John Steuart Curry

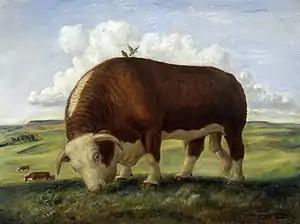
"Ajax"

"Tragic Prelude" presents a visual history of Kansas: the first Europeans, Juan de Padilla and Coronado, followed by a plainsman hunting buffalos, and finally the Bleeding Kansas period of 1854–1861. During this period, when Kansas was the focus of national attention like no time before or since, "old" John Brown, believing he was doing the Lord's work, and well-armed, led anti-slavery settlers in resisting, with violence if unfortunately necessary, the attempts to make Kansas a slave state. Kansas' status was not resolved until the beginning of the Civil War, when six slave states had seceded, and it could come into the Union as a free state.